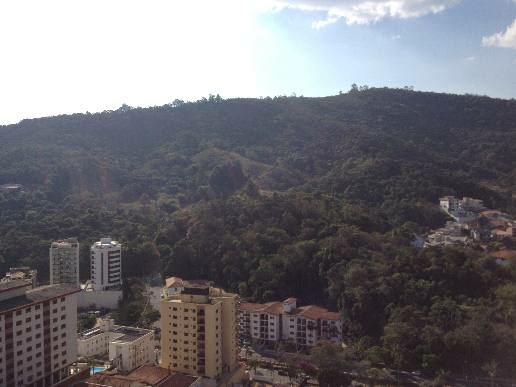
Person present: No